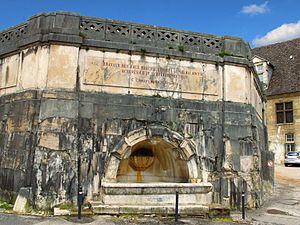
Château d'eau de la source d'Arcier à Besançon.
Les sources d'Arcier sont trois importantes sources karstiques émergentes d'Arcier, à 10 km au nord-est de Besançon dans le Doubs en Bourgogne-Franche-Comté. Elles sont une des deux sources historiques en eau potable de Besançon. En 1912 elles sont classées par le député Charles Beauquier « site classé du Doubs ». Le vaste site naturel est intégré au « site Natura 2000 moyenne vallée du Doubs ».
Besançon est riche des nombreuses fontaines et sculptures réparties dans différents quartiers de la ville. Aux sculptures décoratives et commémoratives s'ajoutent les fontaines dont les plus anciennes ont perdu leur rôle social pour devenir ornementales. Des cadrans solaires, fresques et trompe-l'œil décorent aujourd'hui façades et fenêtres.
Le château d'eau de la source d'Arcier, dit réservoir Saint Jean, est un château d'eau situé à Besançon dans le département du Doubs.